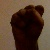
The image shows a hand gesture representing the letter 'S' in Indian Sign Language.